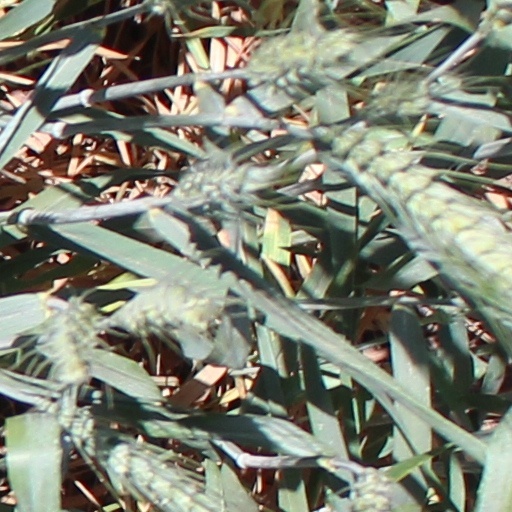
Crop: wheat